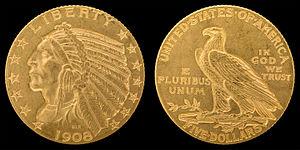
La pièce de 5 dollars américains est une pièce des États-Unis qui a été produite pour la circulation de 1795 à 1929 et dans des pièces commémoratives et des pièces d'investissement depuis les années 1980. Composée presque entièrement d'or, elle a une valeur faciale de cinq dollars. Sa production a été autorisée par la loi du 2 avril 1792, et il s'agit de la première pièce d'or frappée par les États-Unis.